Nicholas Marston

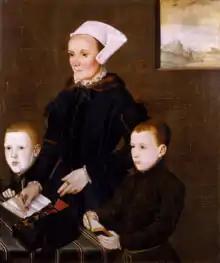
Alice Barnham and her sons Martin and Stephen, 1557

The third brother, Vincent Marston, was an exhibitioner at Oriel College, Oxford in November 1567, but he had left his place there by March 1568/69, and took his BA from St Alban's Hall (Merton College, Oxford) on 16 February 1570/71. Vincent's ordination as deacon on 27 September 1572, and as priest on 29 September, took place in his brother William's parish church of Shobrooke. He became chaplain of Exeter College, Oxford on 12 October 1572 and graduated MA on 1 July 1573. In July 1576 Sir Gavin Carew presented him to the living of Clare, one of the four portions of the church of Tiverton, and on 12 December 1576, in "pleno jure", William Bradbridge collated him to the rectory of Lezant, Cornwall (which the bishop held "in commendam"). Appointed a canon of Exeter Cathedral, Marston resigned the chaplaincy of Exeter College, and held Lezant until 1581.